Charles Melvin

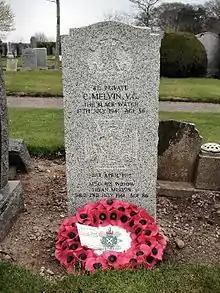
Final resting place of Charles Melvin VC at Kirriemuir Cemetery, Angus, Scotland

Charles Melvin VC (2 May 1885 – 17 July 1941) was a Scottish recipient of the Victoria Cross, the highest and most prestigious award for gallantry in the face of the enemy that can be awarded to British and Commonwealth forces.